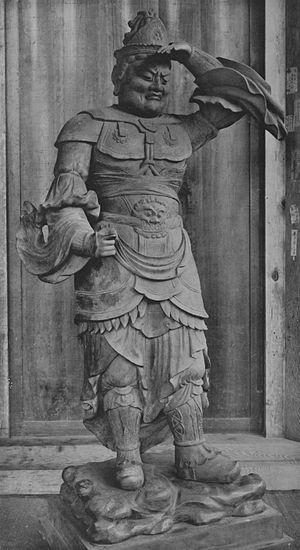
L'introduction du bouddhisme au Japon en provenance du royaume coréen de Baekje au milieu du VIᵉ siècle entraîne une renaissance de la sculpture japonaise. Des moines bouddhistes, des artisans et des lettrés s'installent autour de la capitale dans la province de Yamato et transmettent leurs techniques aux artisans locaux. Tout naturellement, les premières sculptures japonaises des époques Asuka et Hakuhō montrent de fortes influences de l'art continental et se caractérisent d'abord par des yeux en amande, des lèvres en forme de croissant tournées vers le haut et des plis dans les vêtements disposés symétriquement. L'atelier du sculpteur Tori Busshi, fortement influencé par le style des Wei du nord, produit des œuvres qui illustrent ces caractéristiques. La triade de Shaka Nyorai et le Guze Kannon au Hōryū-ji en sont d'excellents exemples. À la fin du VIIᵉ siècle, le bois remplace le bronze et le cuivre. Au début de la dynastie Tang, un plus grand réalisme s'exprime par des formes plus pleines, des fentes longues et étroites pour les yeux, des traits de visage plus doux, des vêtements fluides et embellis avec des ornements tels que des bracelets et des bijoux.